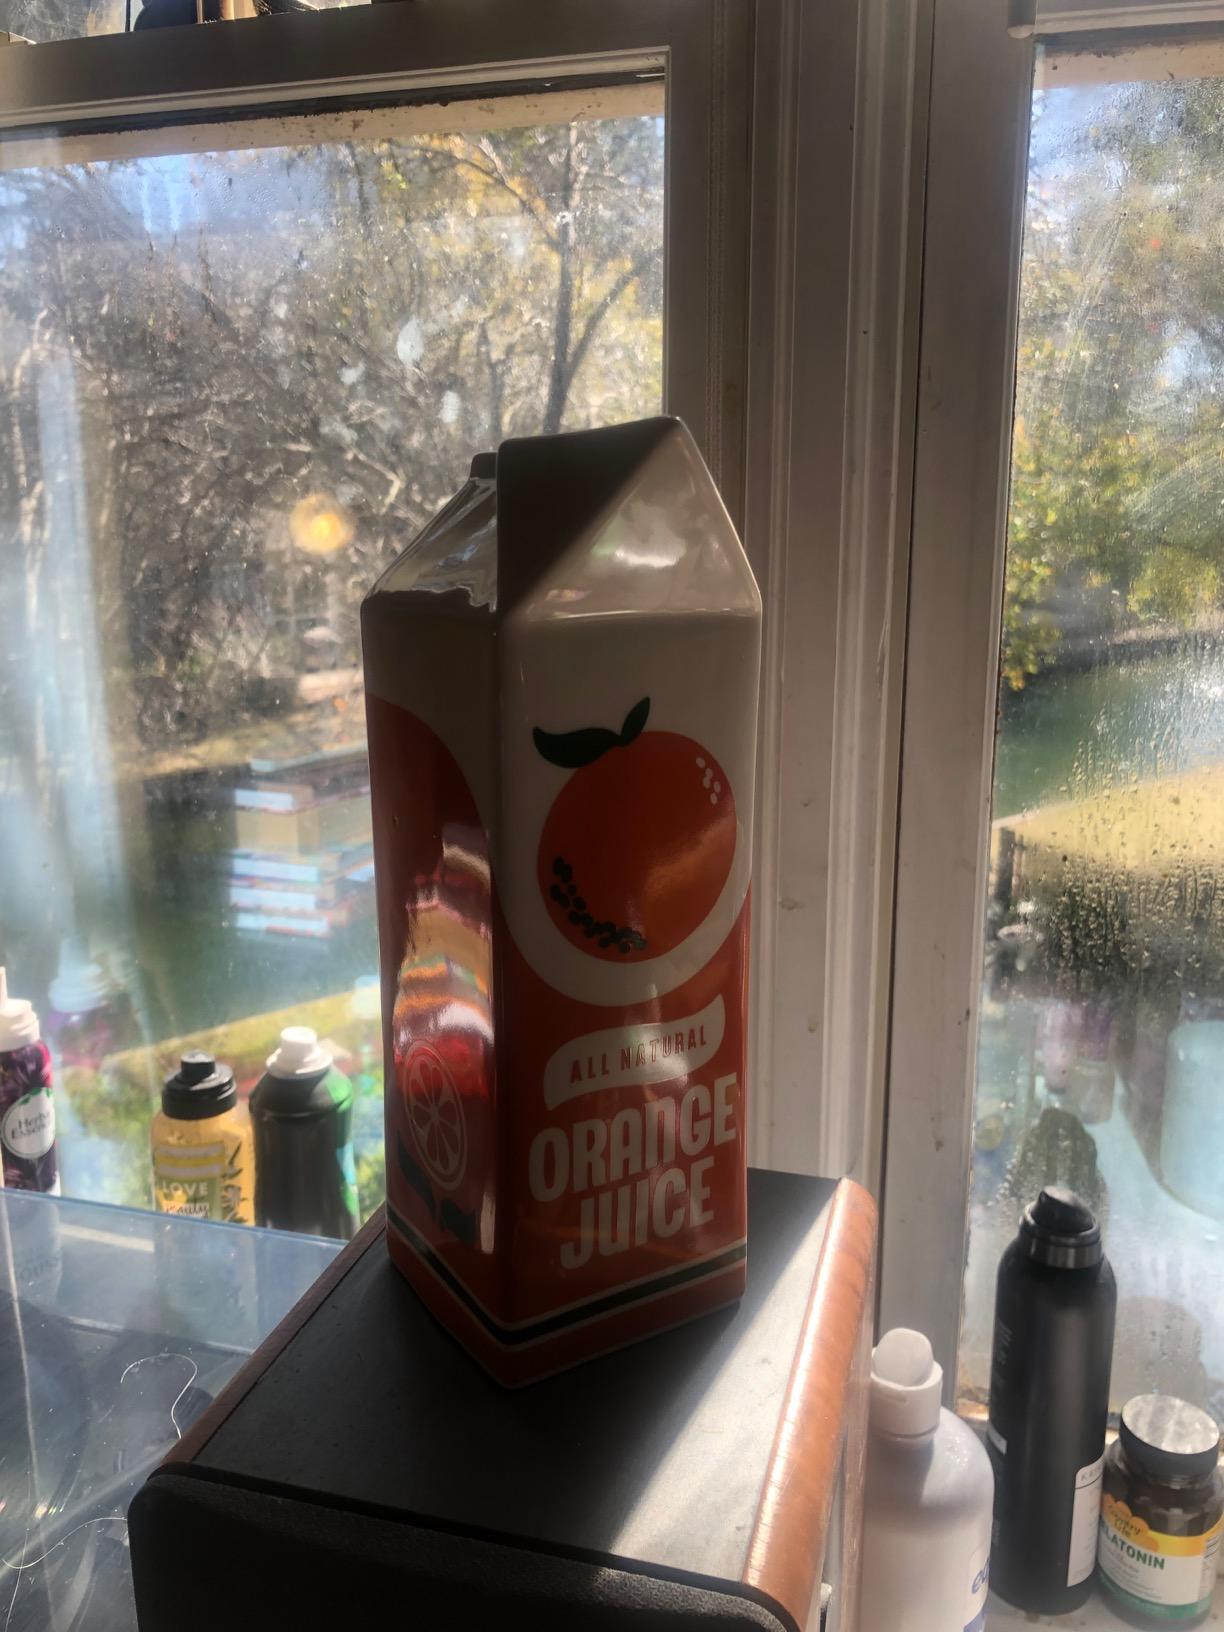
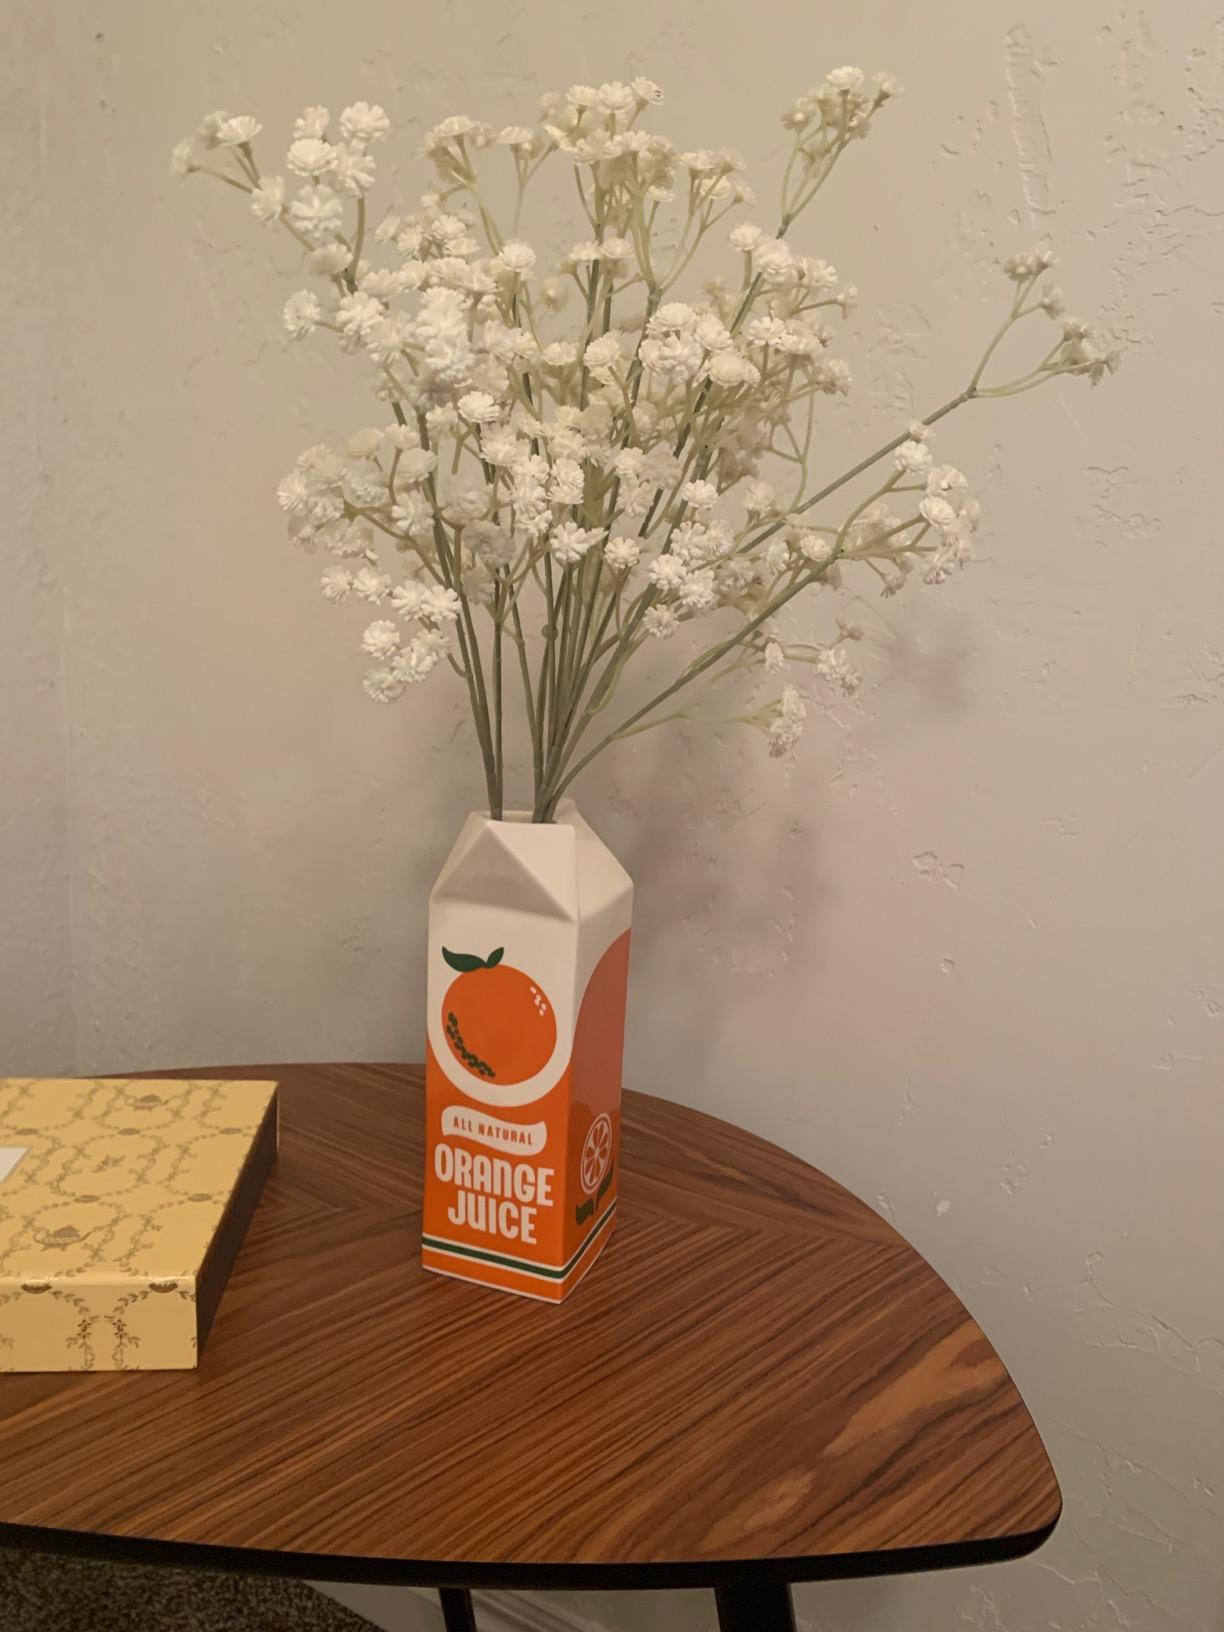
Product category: vase
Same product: yes